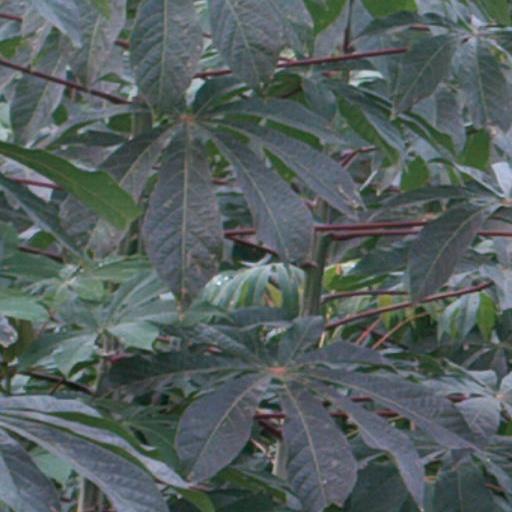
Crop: cassava